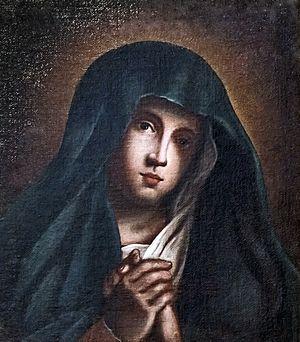
La basilique Santa Maria Gloriosa dei Frari, appelée communément I Frari, est une des principales églises de Venise. Elle est située sur le Campo dei Frari, dans le sestiere de San Polo. Dédiée à l'Assomption de Marie, elle a reçu le titre de basilique mineure.